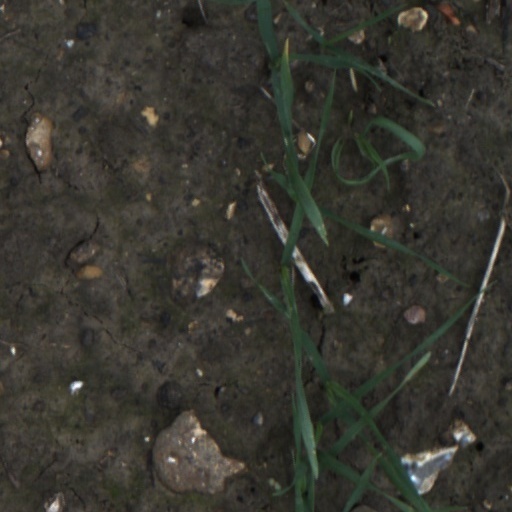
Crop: wheat